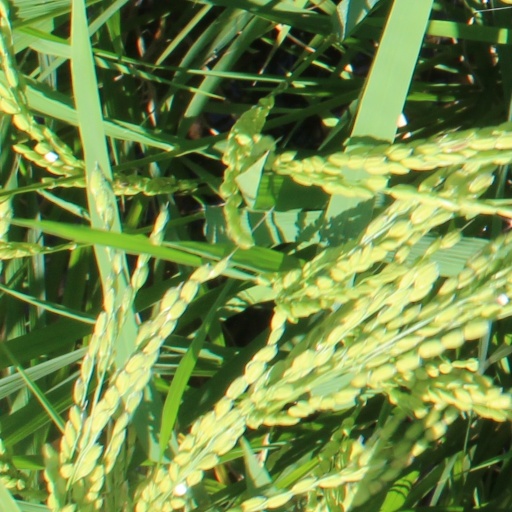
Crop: rice